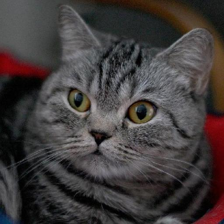
Label: animals